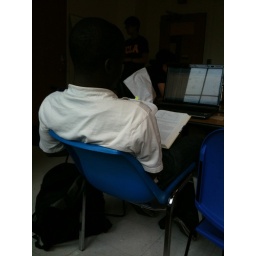
Works with computer and books, balances weight on toes beneath chair